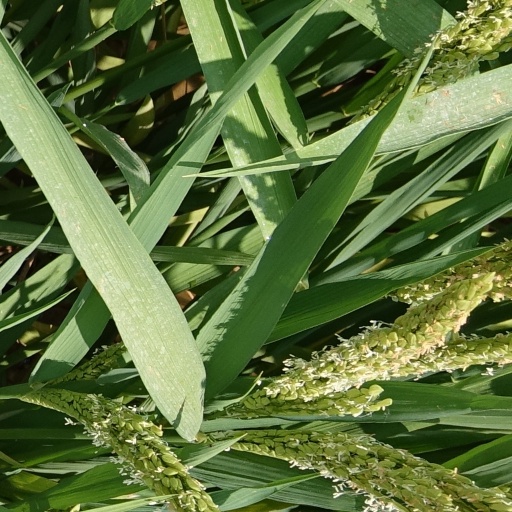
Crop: rice